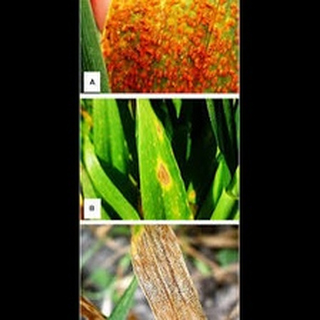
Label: wheat_leaf_blight